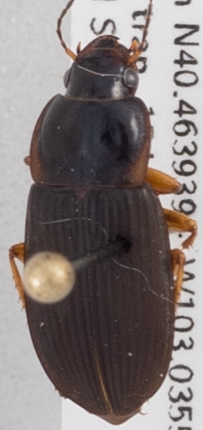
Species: Anisodactylus carbonarius
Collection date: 2020-07-15
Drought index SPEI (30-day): -1.93
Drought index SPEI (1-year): -1.22
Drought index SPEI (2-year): -0.24